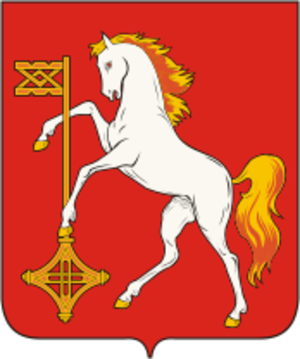
Kokhma est une ville de l'oblast d'Ivanovo, en Russie. Sa population s'élevait à 29 389 habitants en 2014.